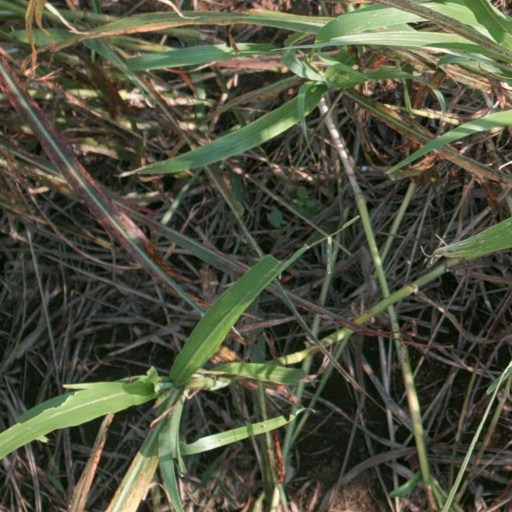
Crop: sorghum